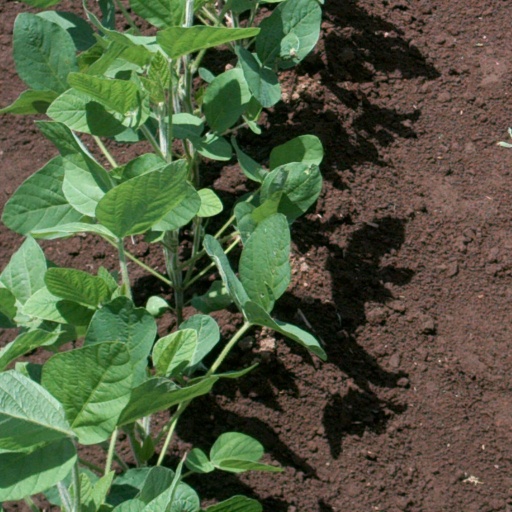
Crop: soybean